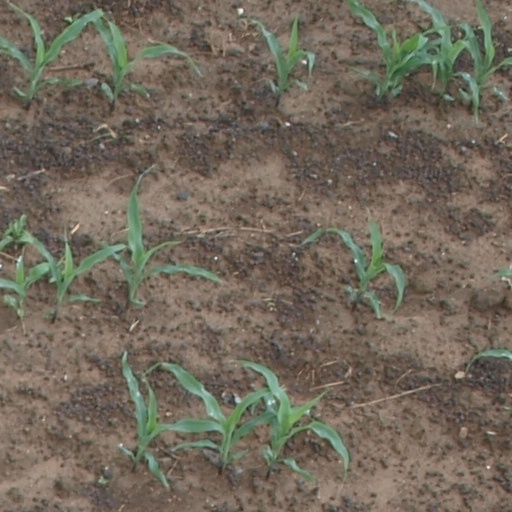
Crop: maize; corn